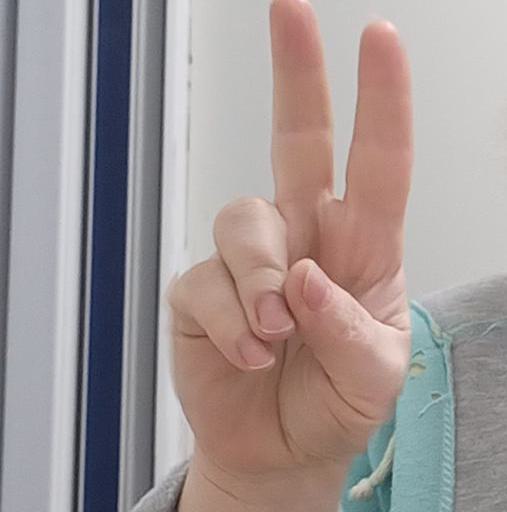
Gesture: peace